Zymoseptoria tritici

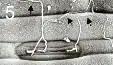
Simultaneous penetration of a wheat leaf stoma by three germ tubes of sexual airborne ascospores (arrows) of "Zymoseptoria tritici".

Sexual state (teleomorph): Pseudothecia are subepidermal, globose, dark brown, and 68-114 μm in diameter. Asci measure 11-14 × 30-40 μm. Ascospores are hyaline, elliptical, and 2.5-4 × 9-16 μm, with two cells of unequal length.